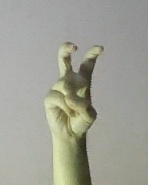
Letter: toot